St. Niklaus, Switzerland

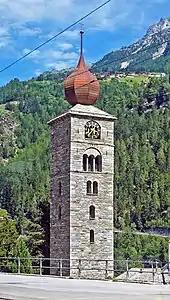
Church in St. Niklaus

From the , 2,160 or 93.8% were Roman Catholic, while 54 or 2.3% belonged to the Swiss Reformed Church. Of the rest of the population, there were 23 members of an Orthodox church (or about 1.00% of the population), and there were 25 individuals (or about 1.09% of the population) who belonged to another Christian church. There were 25 (or about 1.09% of the population) who were Islamic. 16 (or about 0.69% of the population) belonged to no church, are agnostic or atheist, and 13 individuals (or about 0.56% of the population) did not answer the question.